2021 Salvadoran legislative election

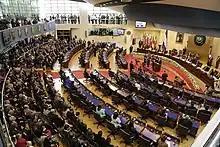
The XII Legislative Assembly in session in May 2018.

During the 2018 legislative election on 4 March 2018, the ruling Farabundo Martí National Liberation Front (FMLN) won 23 seats in the Legislative Assembly (a loss of 8 seats), the opposition Nationalist Republican Alliance (ARENA) won 37 seats (an increase of 2 seats), and the remaining 23 seats were divided by other political parties. The 12th session of the Legislative Assembly began on 1 May 2018. ARENA formed a coalition government with the National Coalition Party (PCN); the two parties agreed that ARENA deputy Norman Quijano would serve as the president of the Legislative Assembly from 1 May 2018 to 1 December 2019 and that PCN deputy Mario Ponce would serve from 1 December 2019 to 1 May 2021.